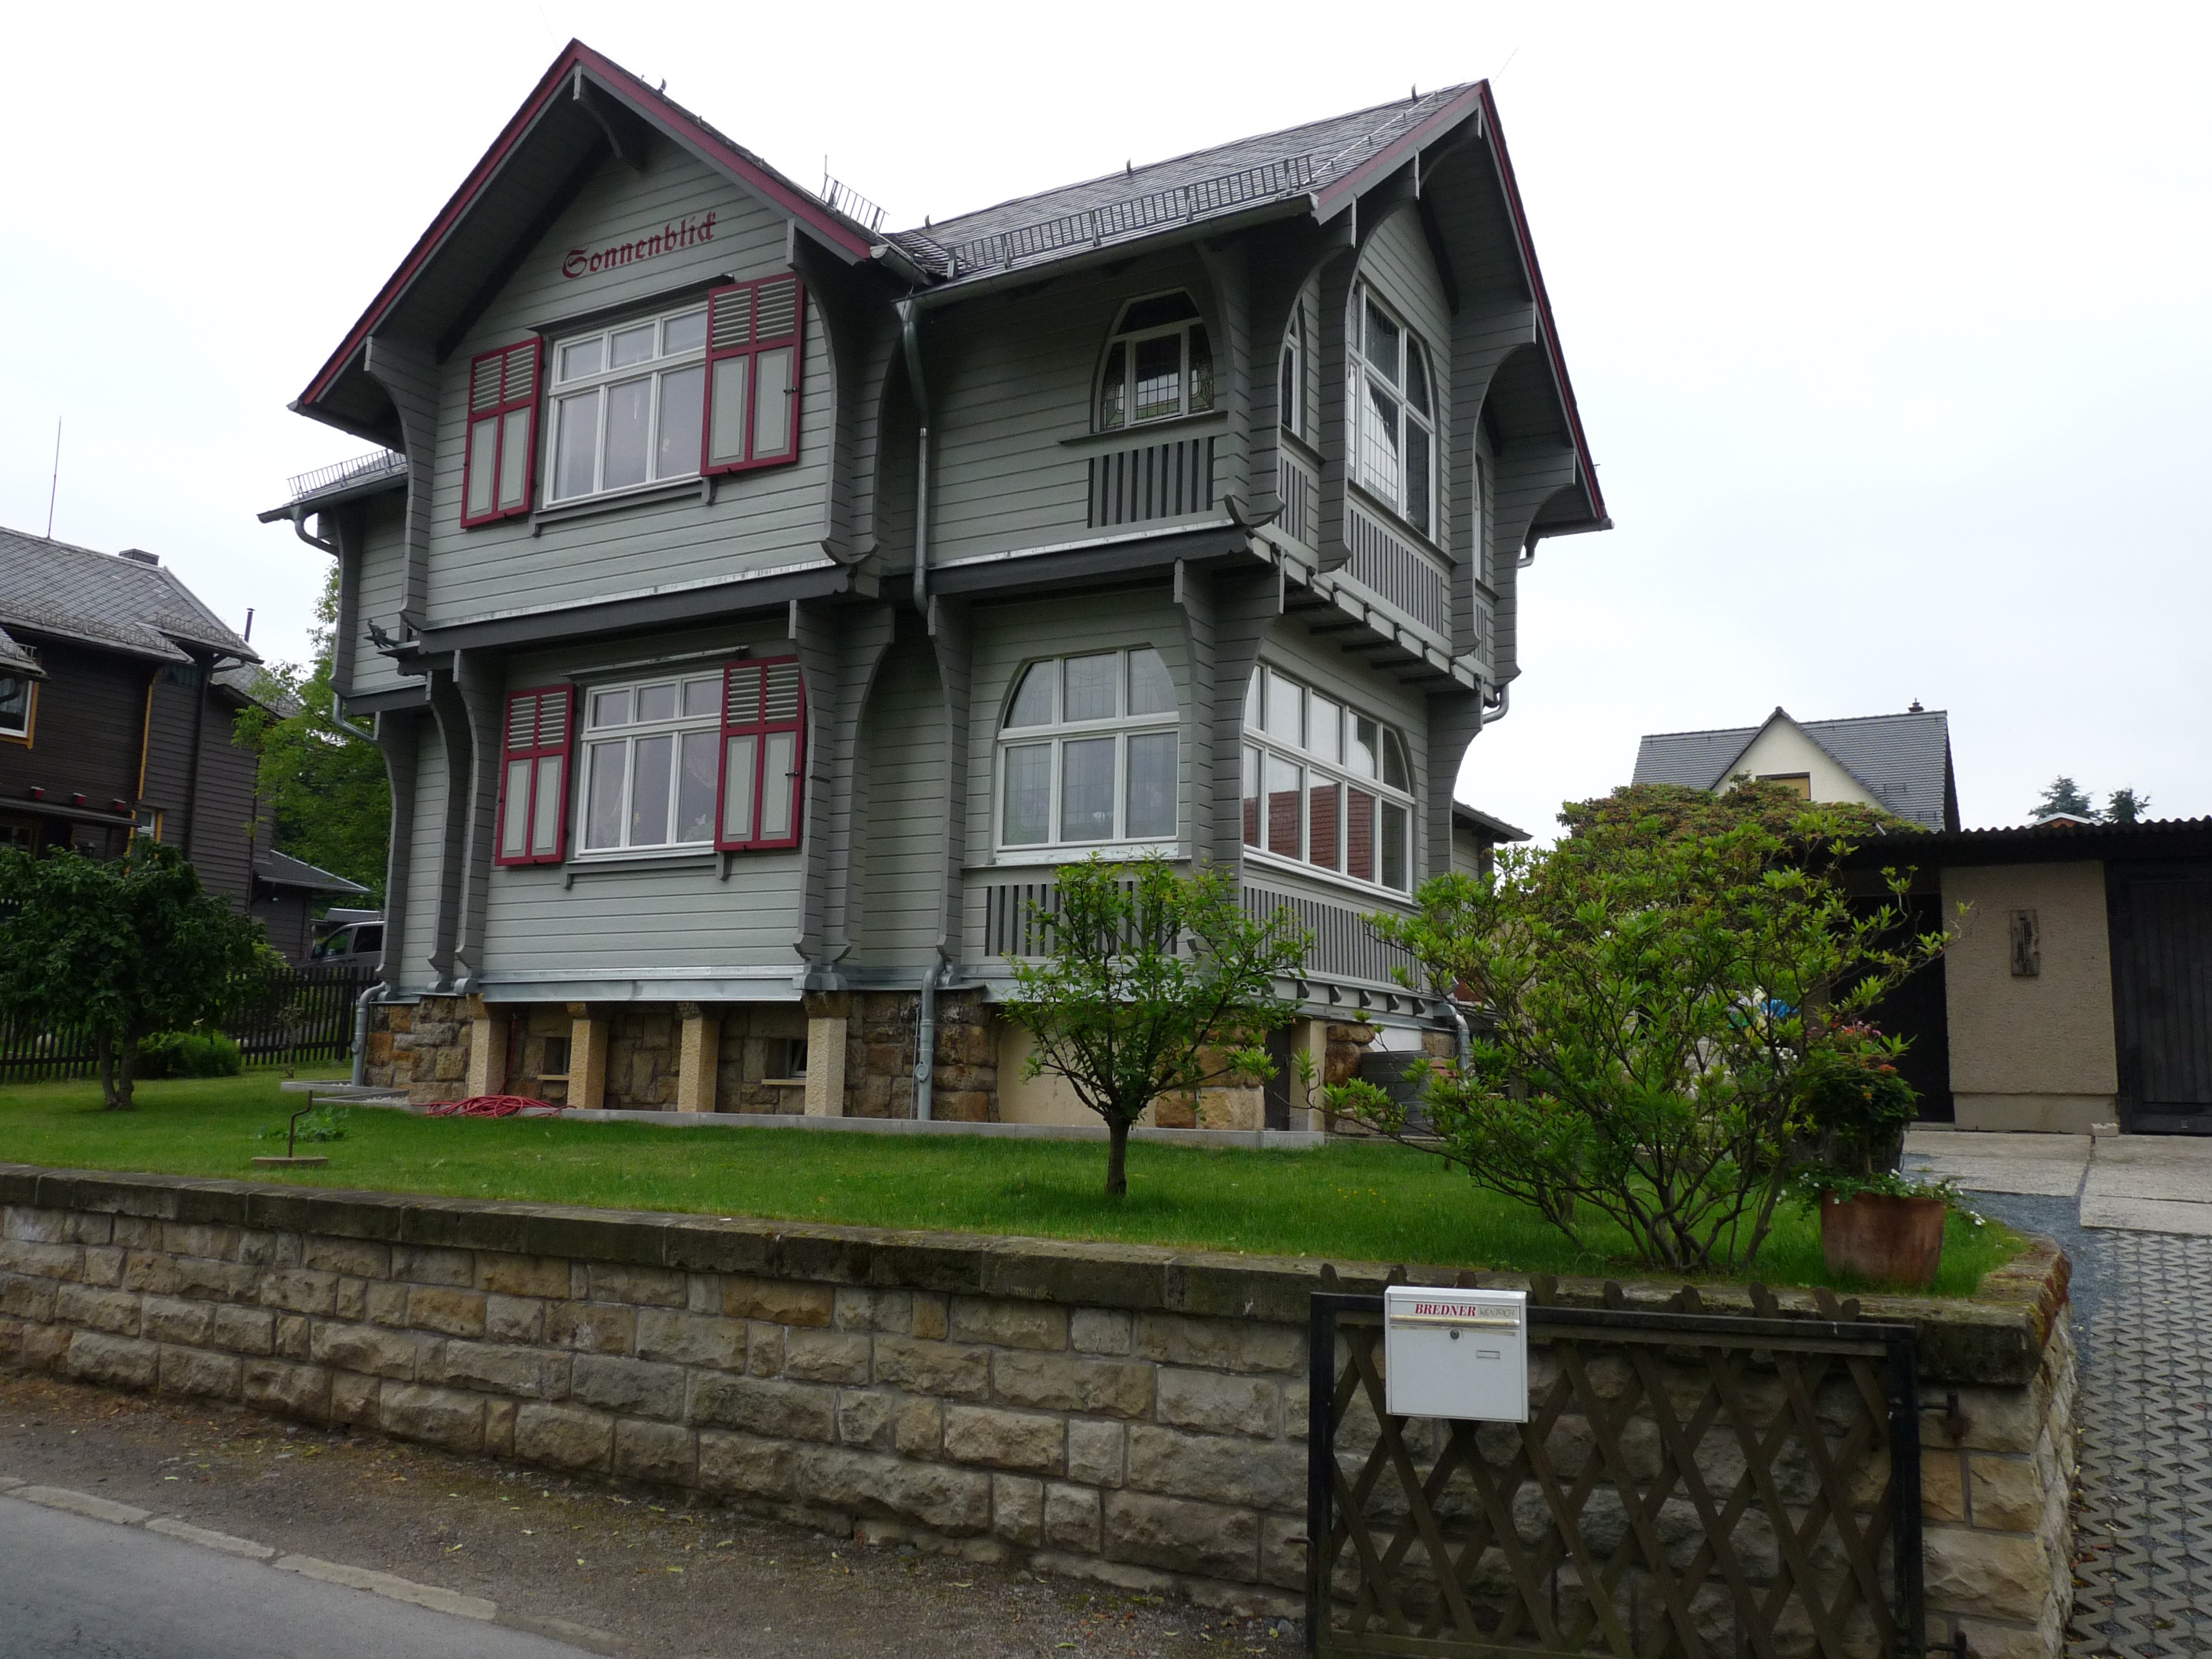
architecture, villa, mansion, house, town, building, home, village, live, suburb, cottage, holiday, facade, property, living room, apartment, estate, unique, condominium, neighbourhood, real estate, at home, truss, residential area, villa old new